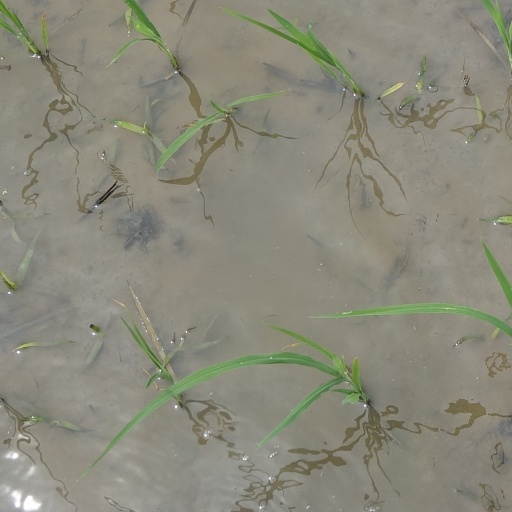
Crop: rice